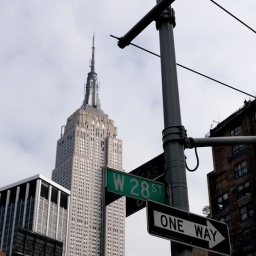
Empire State Building and street signs in Manhattan, New York City, U.S.A.